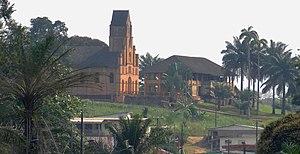
Mission spiritaine St François Xavier, construite et toujours animée par la congrégation à Lambaréné (Gabon)
La congrégation du Saint-Esprit est fondée en 1703 à Paris et revivifiée en 1848, par la fusion avec la société du Saint-Cœur de Marie. Les spiritains, appelés également missionnaires du Saint-Esprit, forment une congrégation cléricale missionnaire particulièrement développée en Afrique. Son siège actuel se trouve à Rome, avec la maison mère historique au 30 rue Lhomond à Paris.